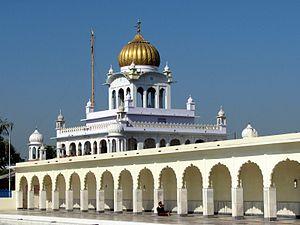
Sarovar du Gurdwara Fatehgarh Sahib, Pendjab
Un sarovar est dans le sikhisme un bassin d'eau, une piscine, notamment dans les endroits sacrés comme au Temple d'Or. Il sert aux ablutions religieuses et aux cérémonies.
Le Gurdwara Fatehgarh Sahib est un temple du sikhisme d'importance qui se situe près de la ville de Sirhind dans l'état du Pendjab, en Inde.